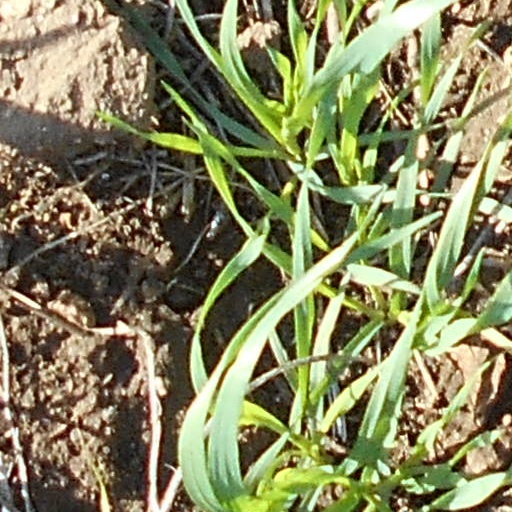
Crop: wheat